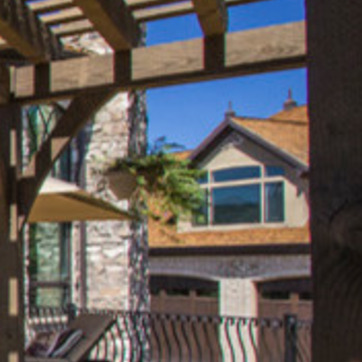
Material: foliage